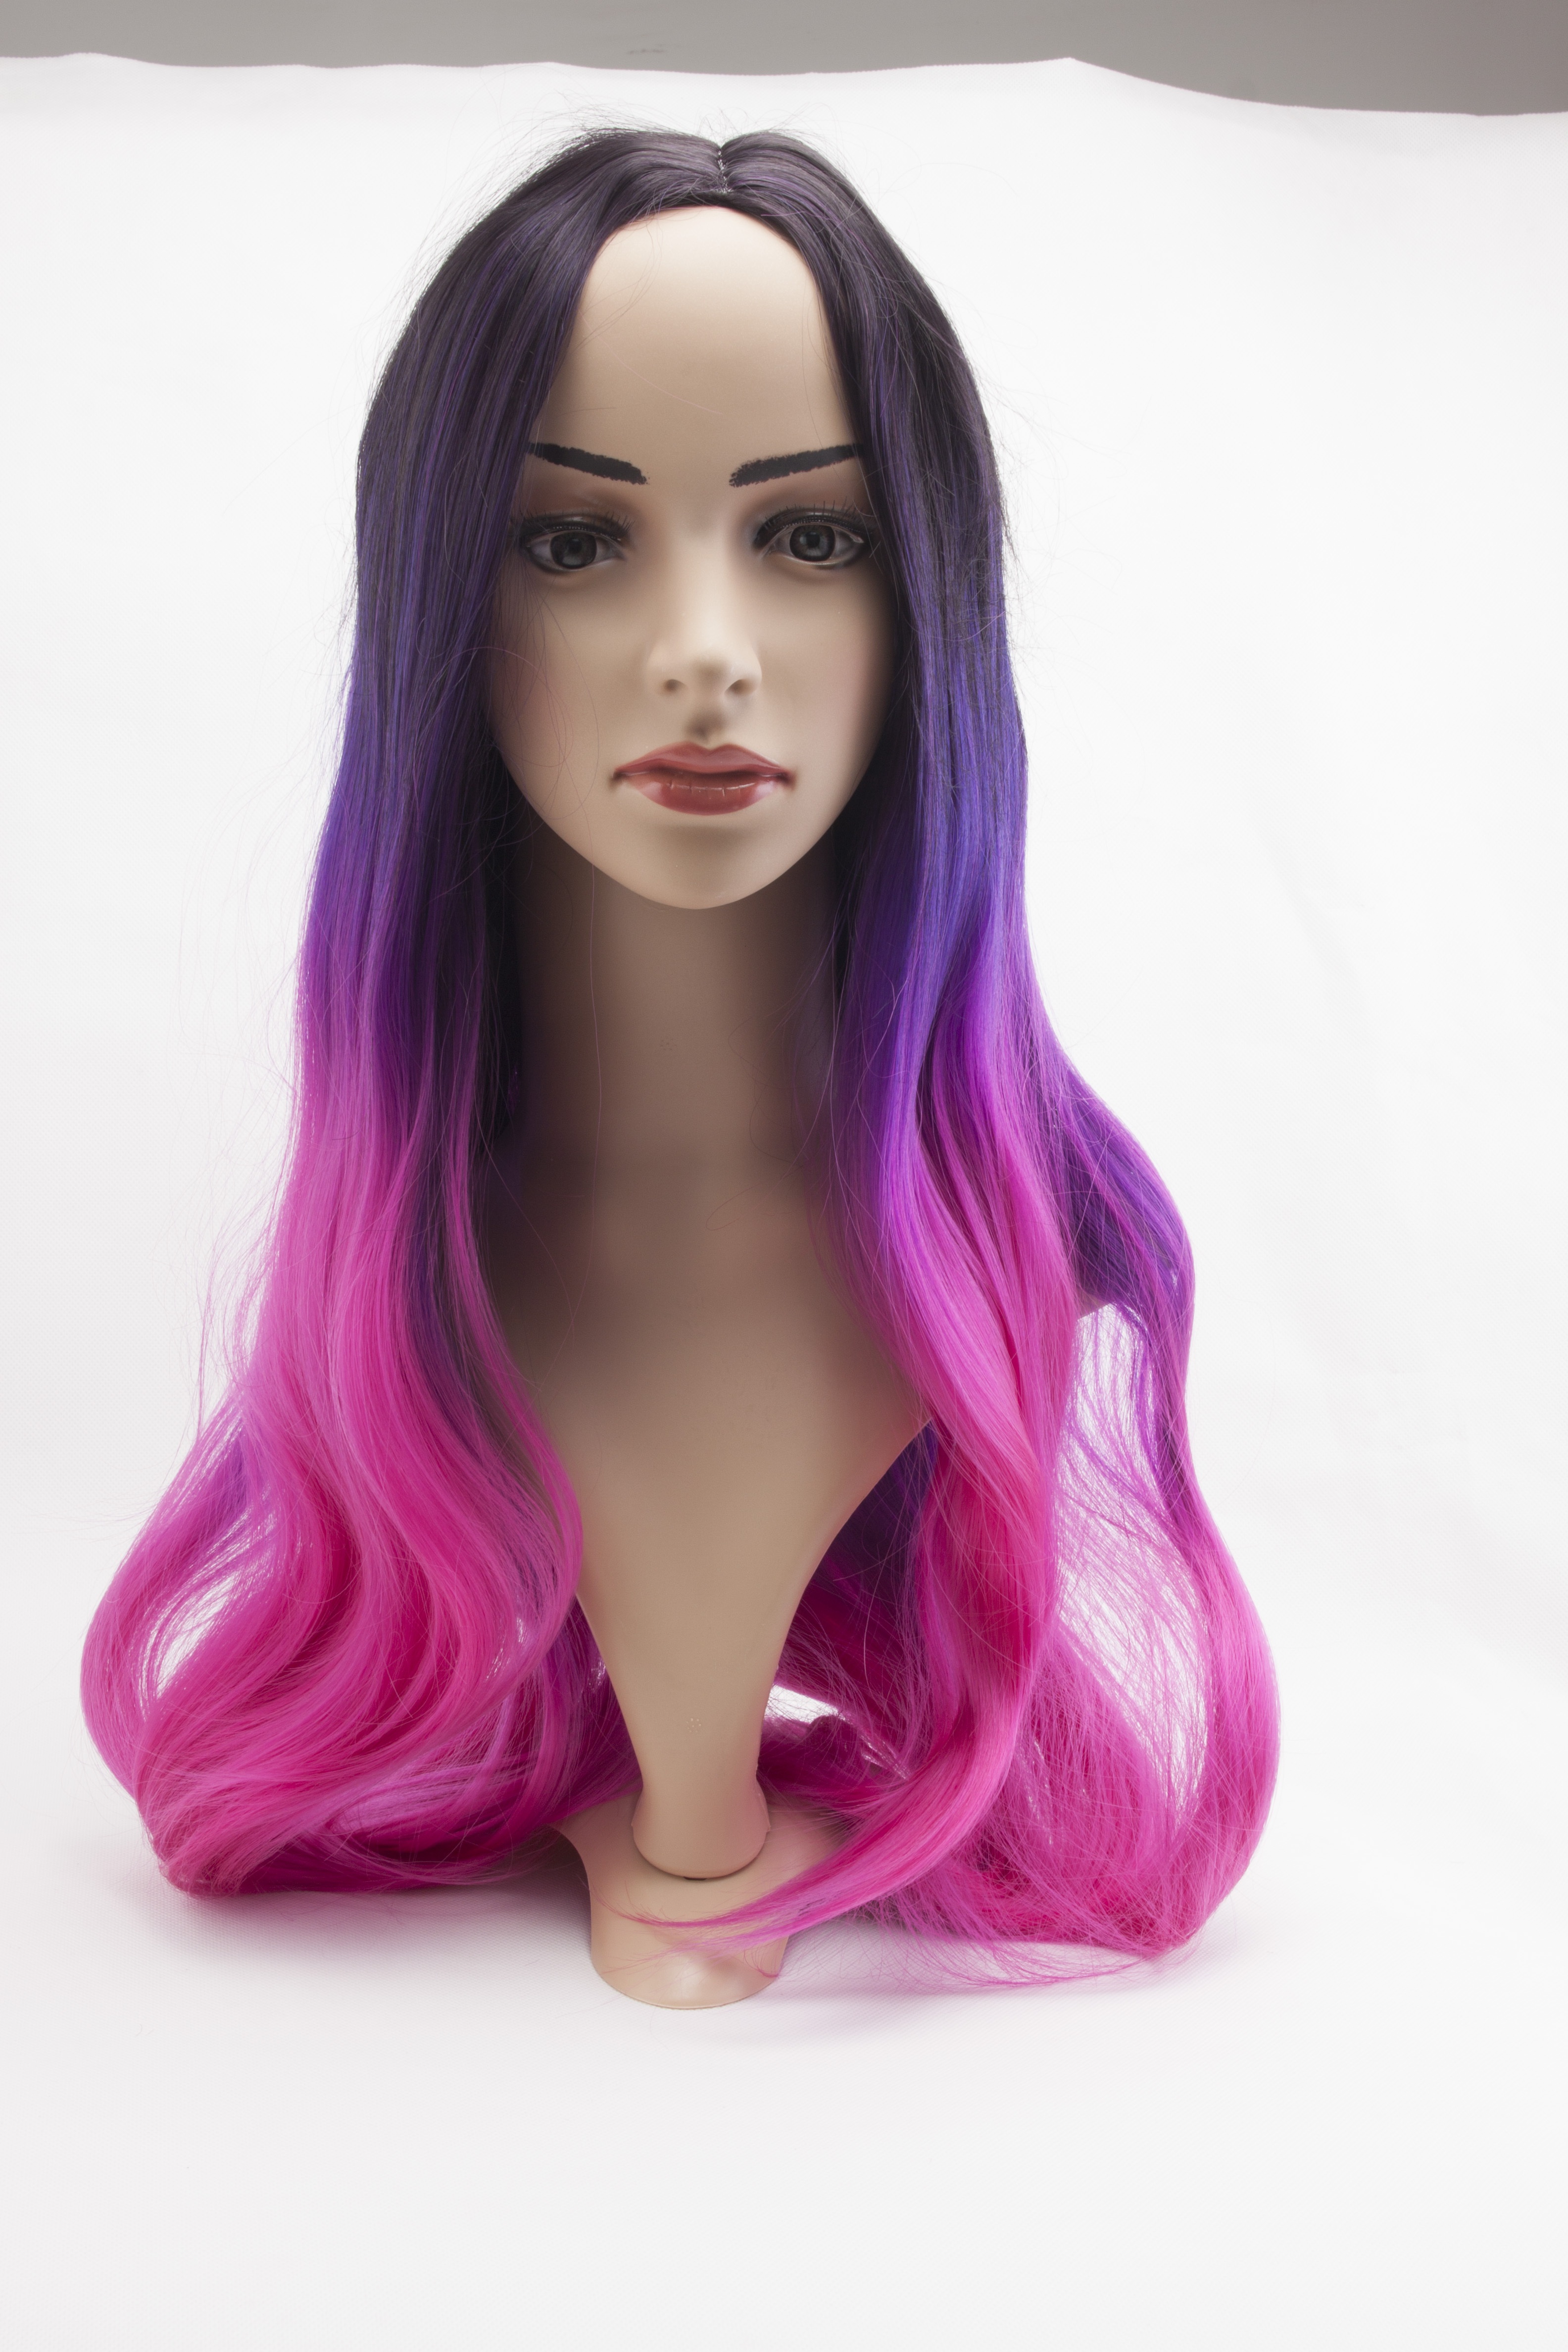
hair, purple, model, clothing, pink, hairstyle, long hair, black hair, cosplay, violet, artificial, magenta, costume, wig, brown hair, pink hair, hair coloring, fashion accessory, mannequin head